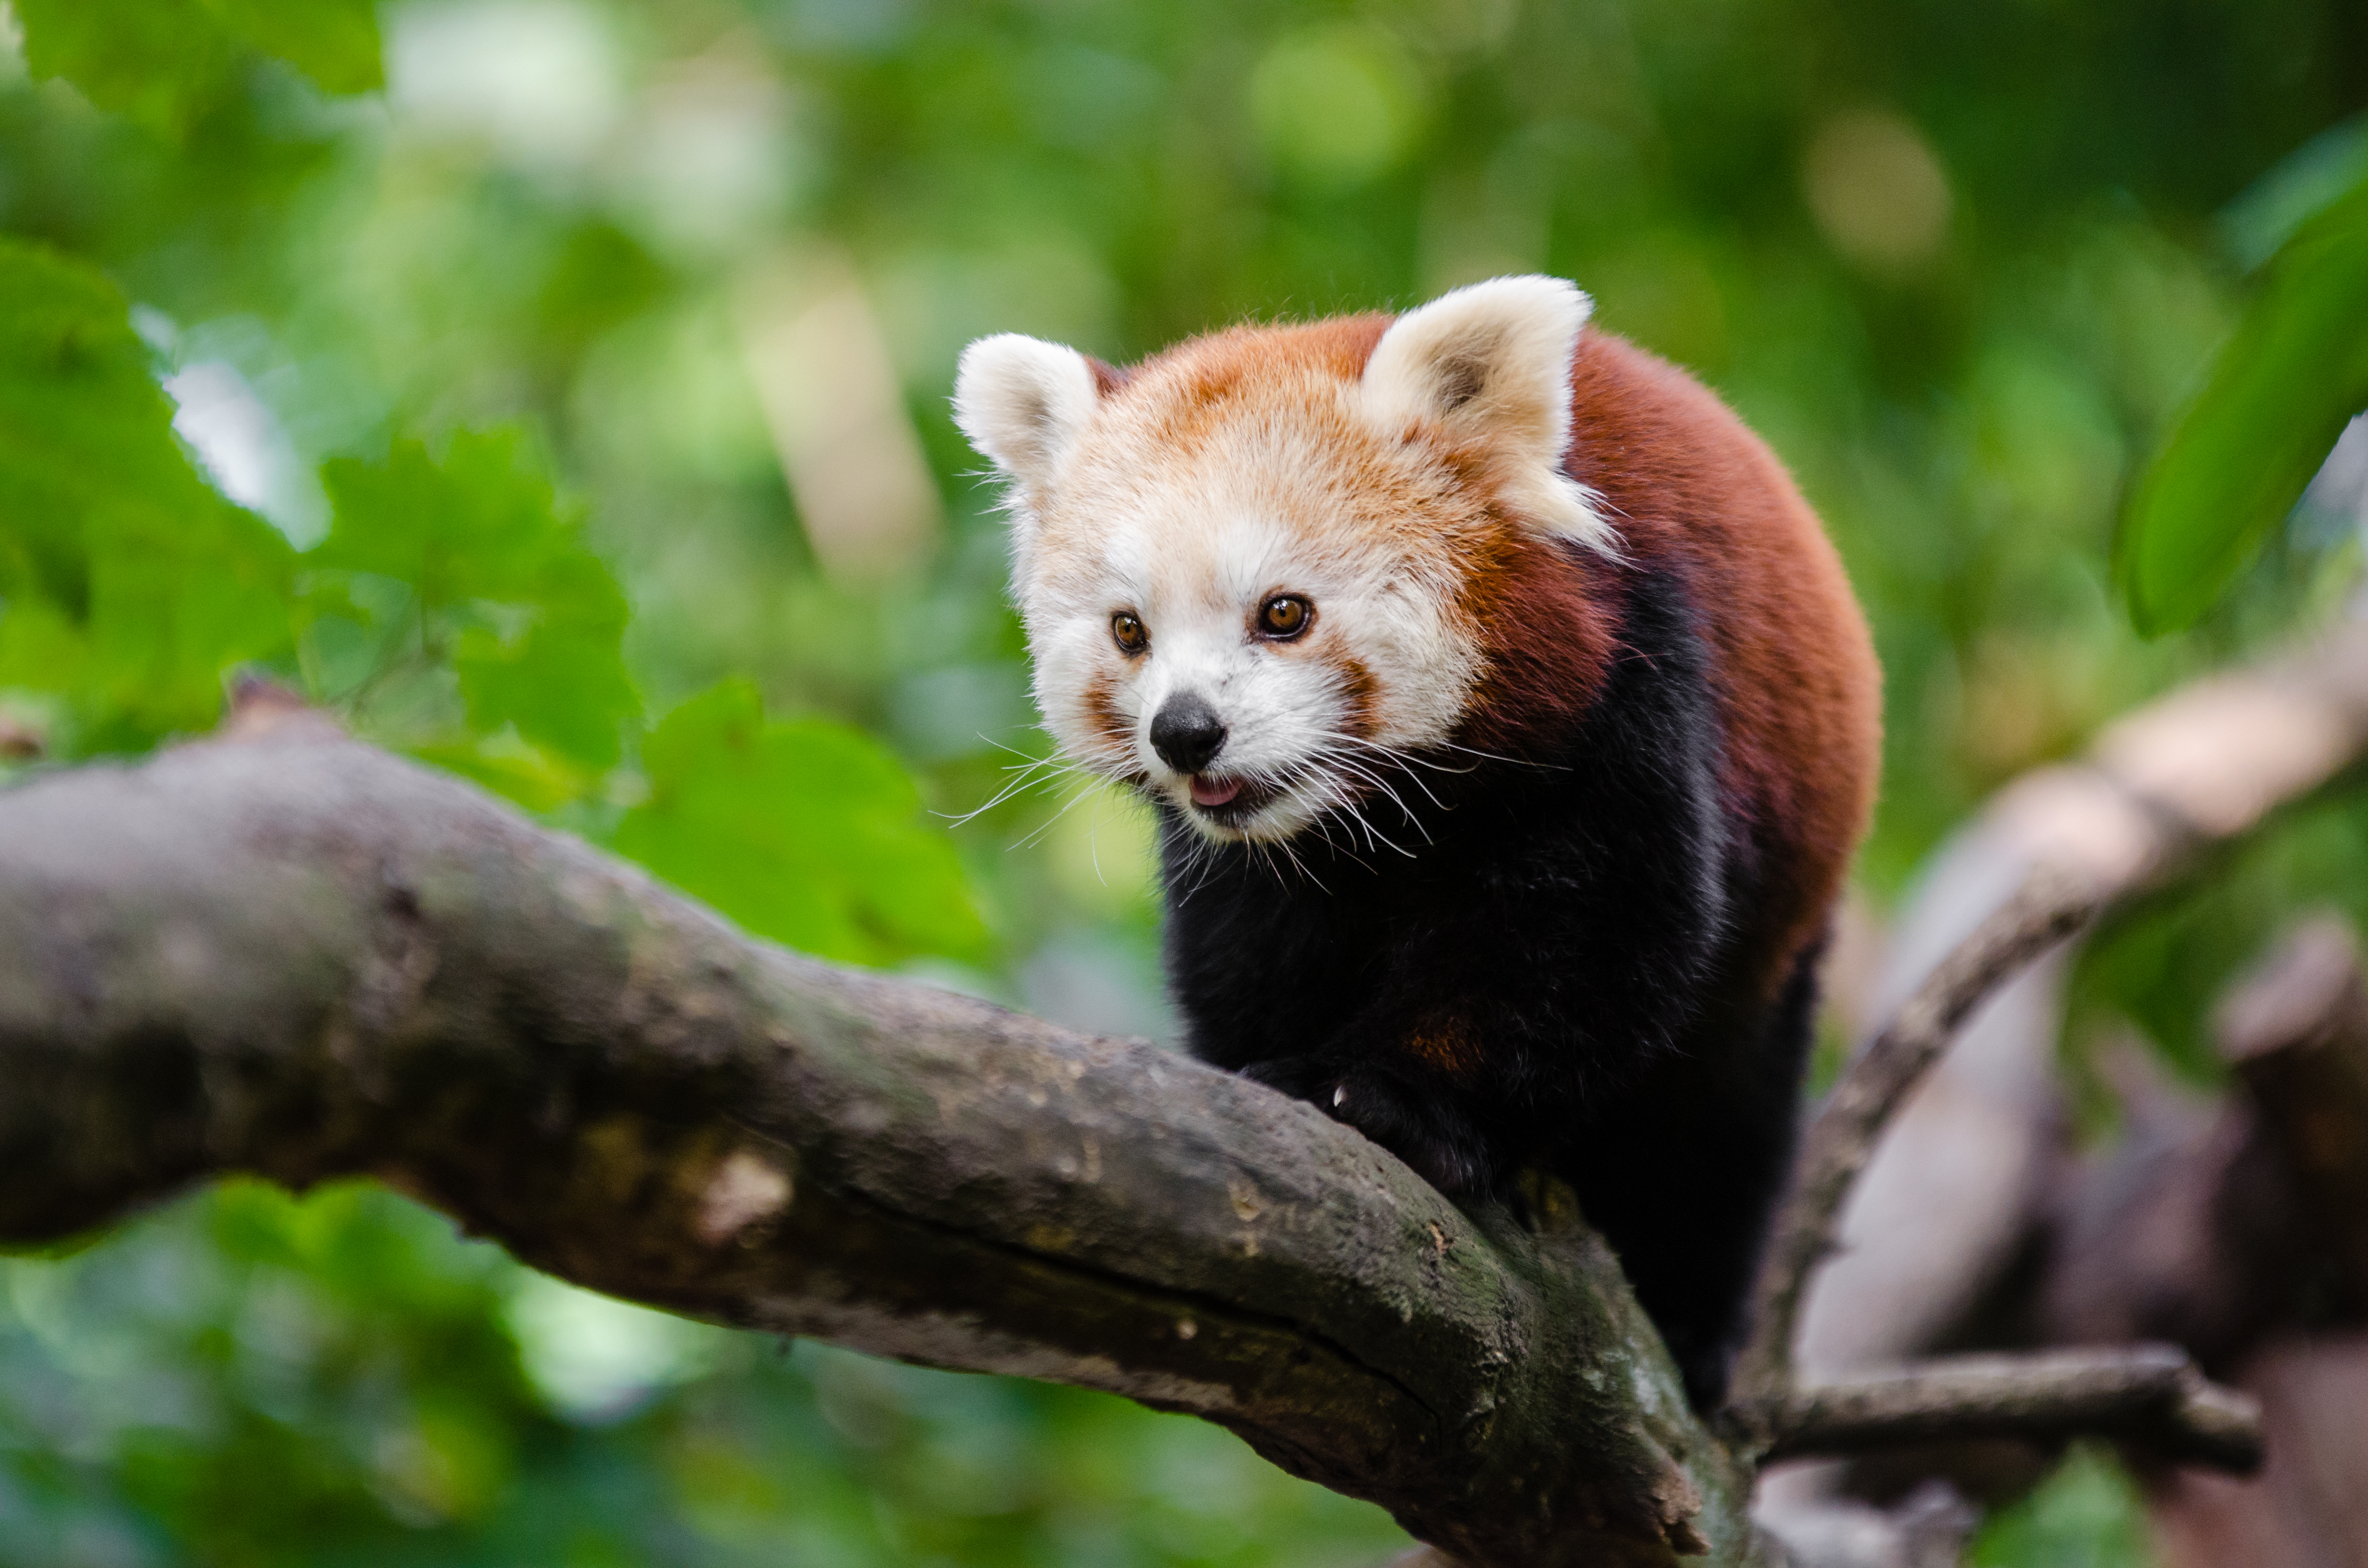
tree, nature, bokeh, blur, field, vintage, sweet, feet, animal, cute, female, bear, wildlife, zoo, fur, orange, young, spring, green, high, red, foot, mammal, nikon, fauna, red panda, panda, 2015, face, nose, paw, tail, animals, ears, endangered, vertebrate, germany, deutschland, frhling, natur, paws, tier, depth, iso, ss, depthoffield, fell, grn, gesicht, baum, adorable, bamboo, d7000, roter, kleiner, niedlich, sues, suess, species, bedrohte, tierart, tierpark, weiblich, jungtier, jung, ohren, schwanz, nase, bedroht, ailurus, fulgens, mozilla, firefox, wochenende, weekend, dog breed group